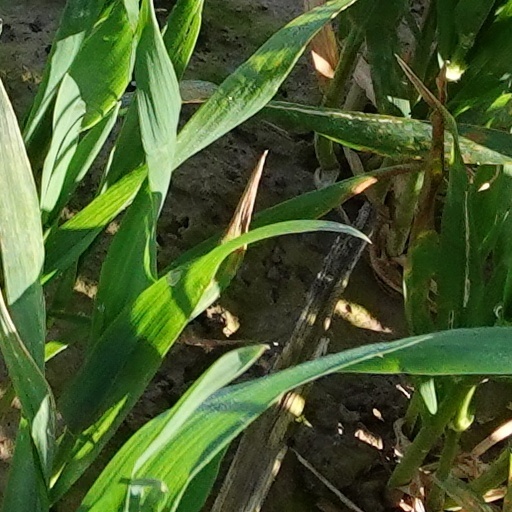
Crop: wheat